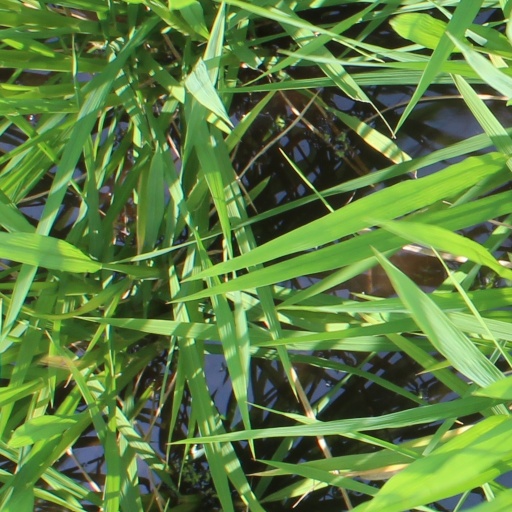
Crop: rice